Knoutsodonta pusilla

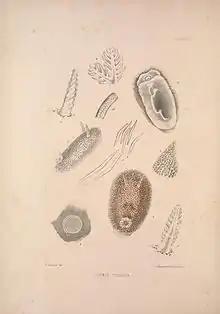
Colour plate from Alder & Hancock Monograph, 1845–55.

This species was described from Tor Bay, Devon, England. It is currently known from the European coasts of the North Atlantic Ocean from Norway, south to the Atlantic coast of Spain.